Berea, Ohio

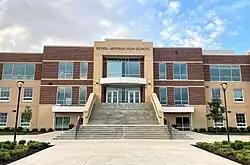
Berea–Midpark High School

The Berea City School District serves not just Berea but also the neighboring cities of Brook Park and Middleburg Heights. Berea–Midpark High School is in Berea, and Berea-Midpark Middle School is in Middleburg Heights. The high school and middle school partners with Polaris Career Center for Project Lead The Way classes. There are three elementary schools: Grindstone (in Berea), Brook Park (in Brook Park), and Big Creek (in Middleburg Heights).